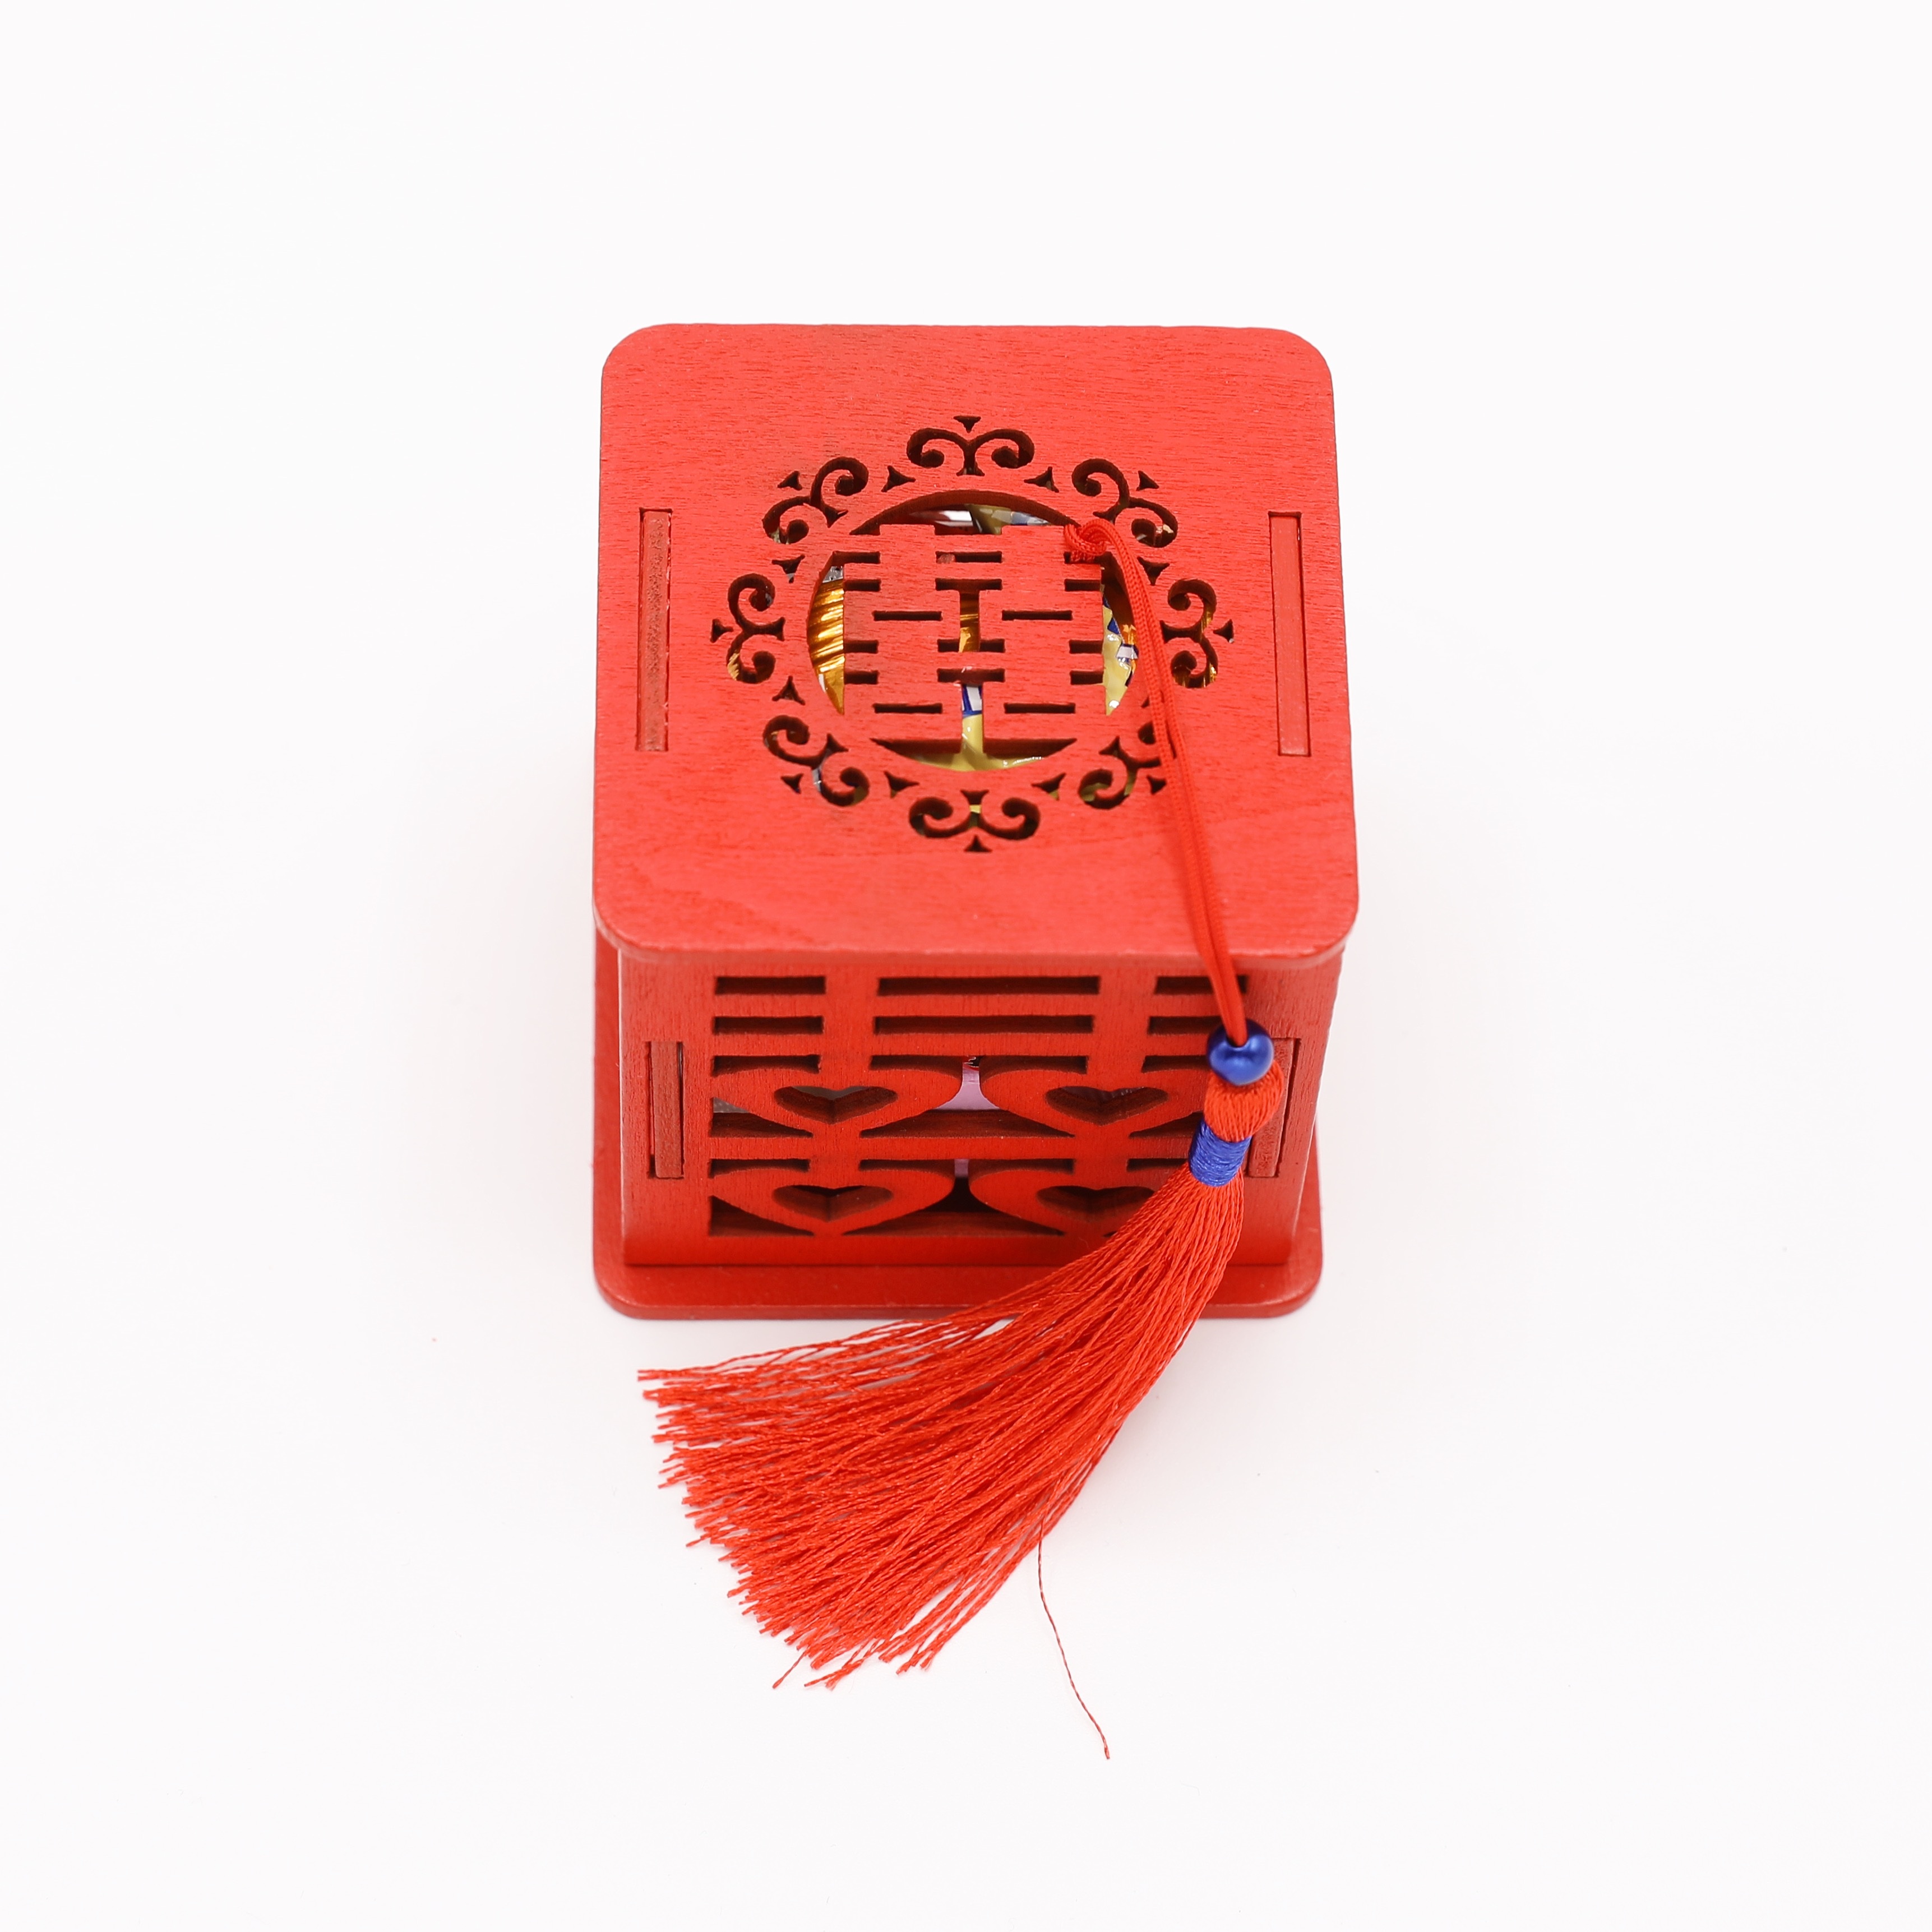
hand, asian, love, gift, orange, food, red, romance, romantic, wedding, marriage, sweets, style, guests, fashion accessory, red box, bonbonnieres